Cody Larsen

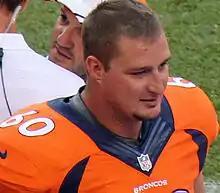
Larsen in the 2014 NFL preseason

Cody Larsen (born December 31, 1987) is a former American football defensive tackle. He played college football at Southern Utah.